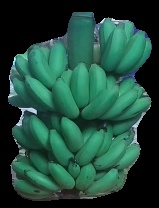
Variety: elakki-bale
Grade: grade2